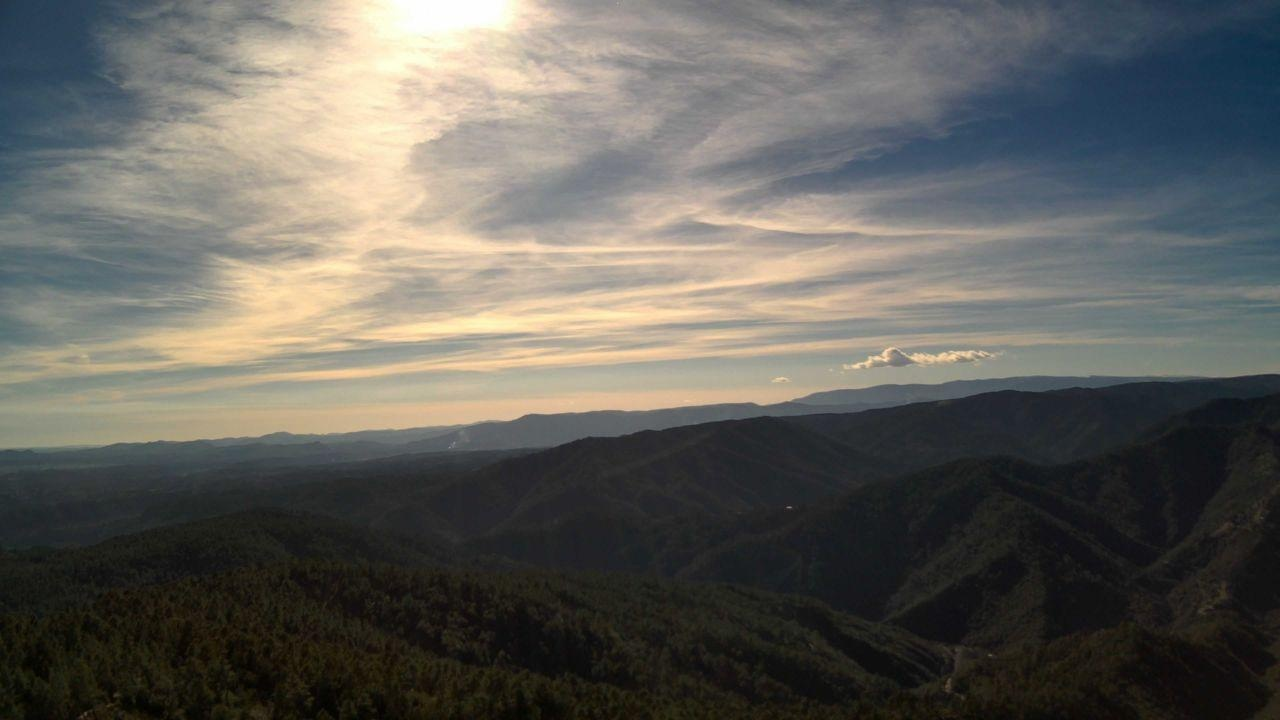
Fire: no
Smoke: yes